Sukumo Station

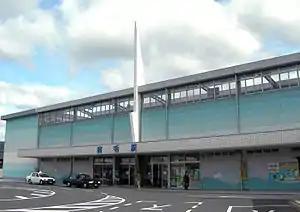
Sukumo Station, May 2010

is a passenger railway station located in the city of Sukumo, Kōchi Prefecture, Japan. It is operated by the third-sector Tosa Kuroshio Railway. and has the station number "TK47".